Kunwara

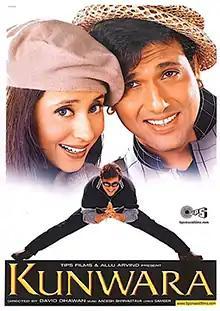

Kunwara (Bachelor) is a 2000 Indian Hindi comedy film directed by David Dhawan, with cinematography by Chota K. Naidu, and was released on July 14, 2000. The film stars Govinda, Urmila Matondkar, Nagma, Om Puri, Kader Khan and Johnny Lever in lead roles. The film is a remake of the Telugu film "Bavagaru Bagunnara" which itself was loosely inspired from the Hollywood movie "A Walk in the Clouds".